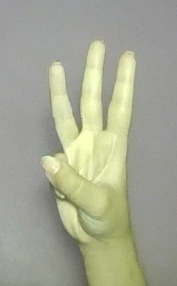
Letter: thaa